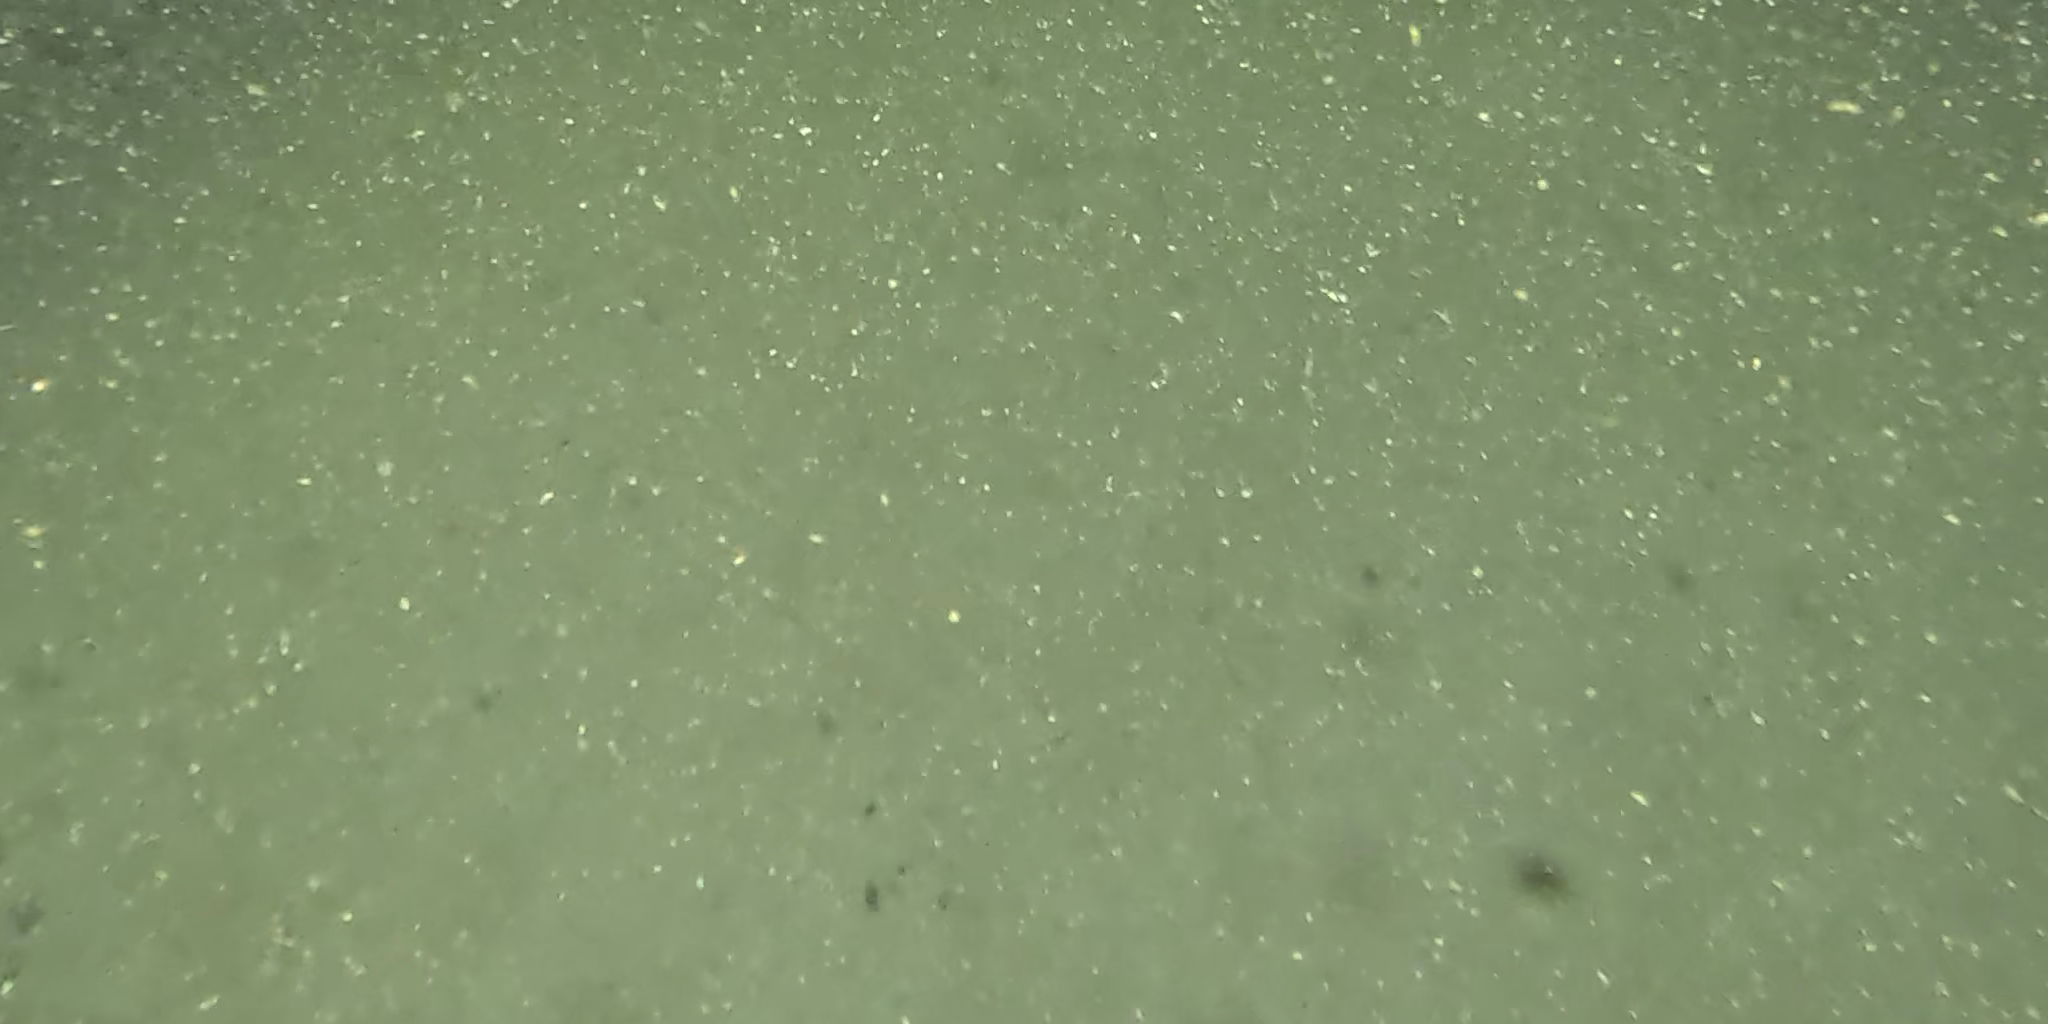
Seabed habitat: bad